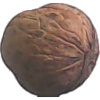
Label: walnut